Polyzosteria mitchelli

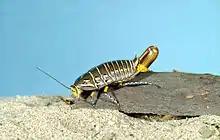
"P. mitchelli"

Polyzosteria mitchelli, also known as Mitchell's diurnal cockroach or the Mardi Gras cockroach, is a species of bush cockroach found in Australia. It is a diurnal species and its typical habitat is semi-arid regions of Australia's warm temperate zone.